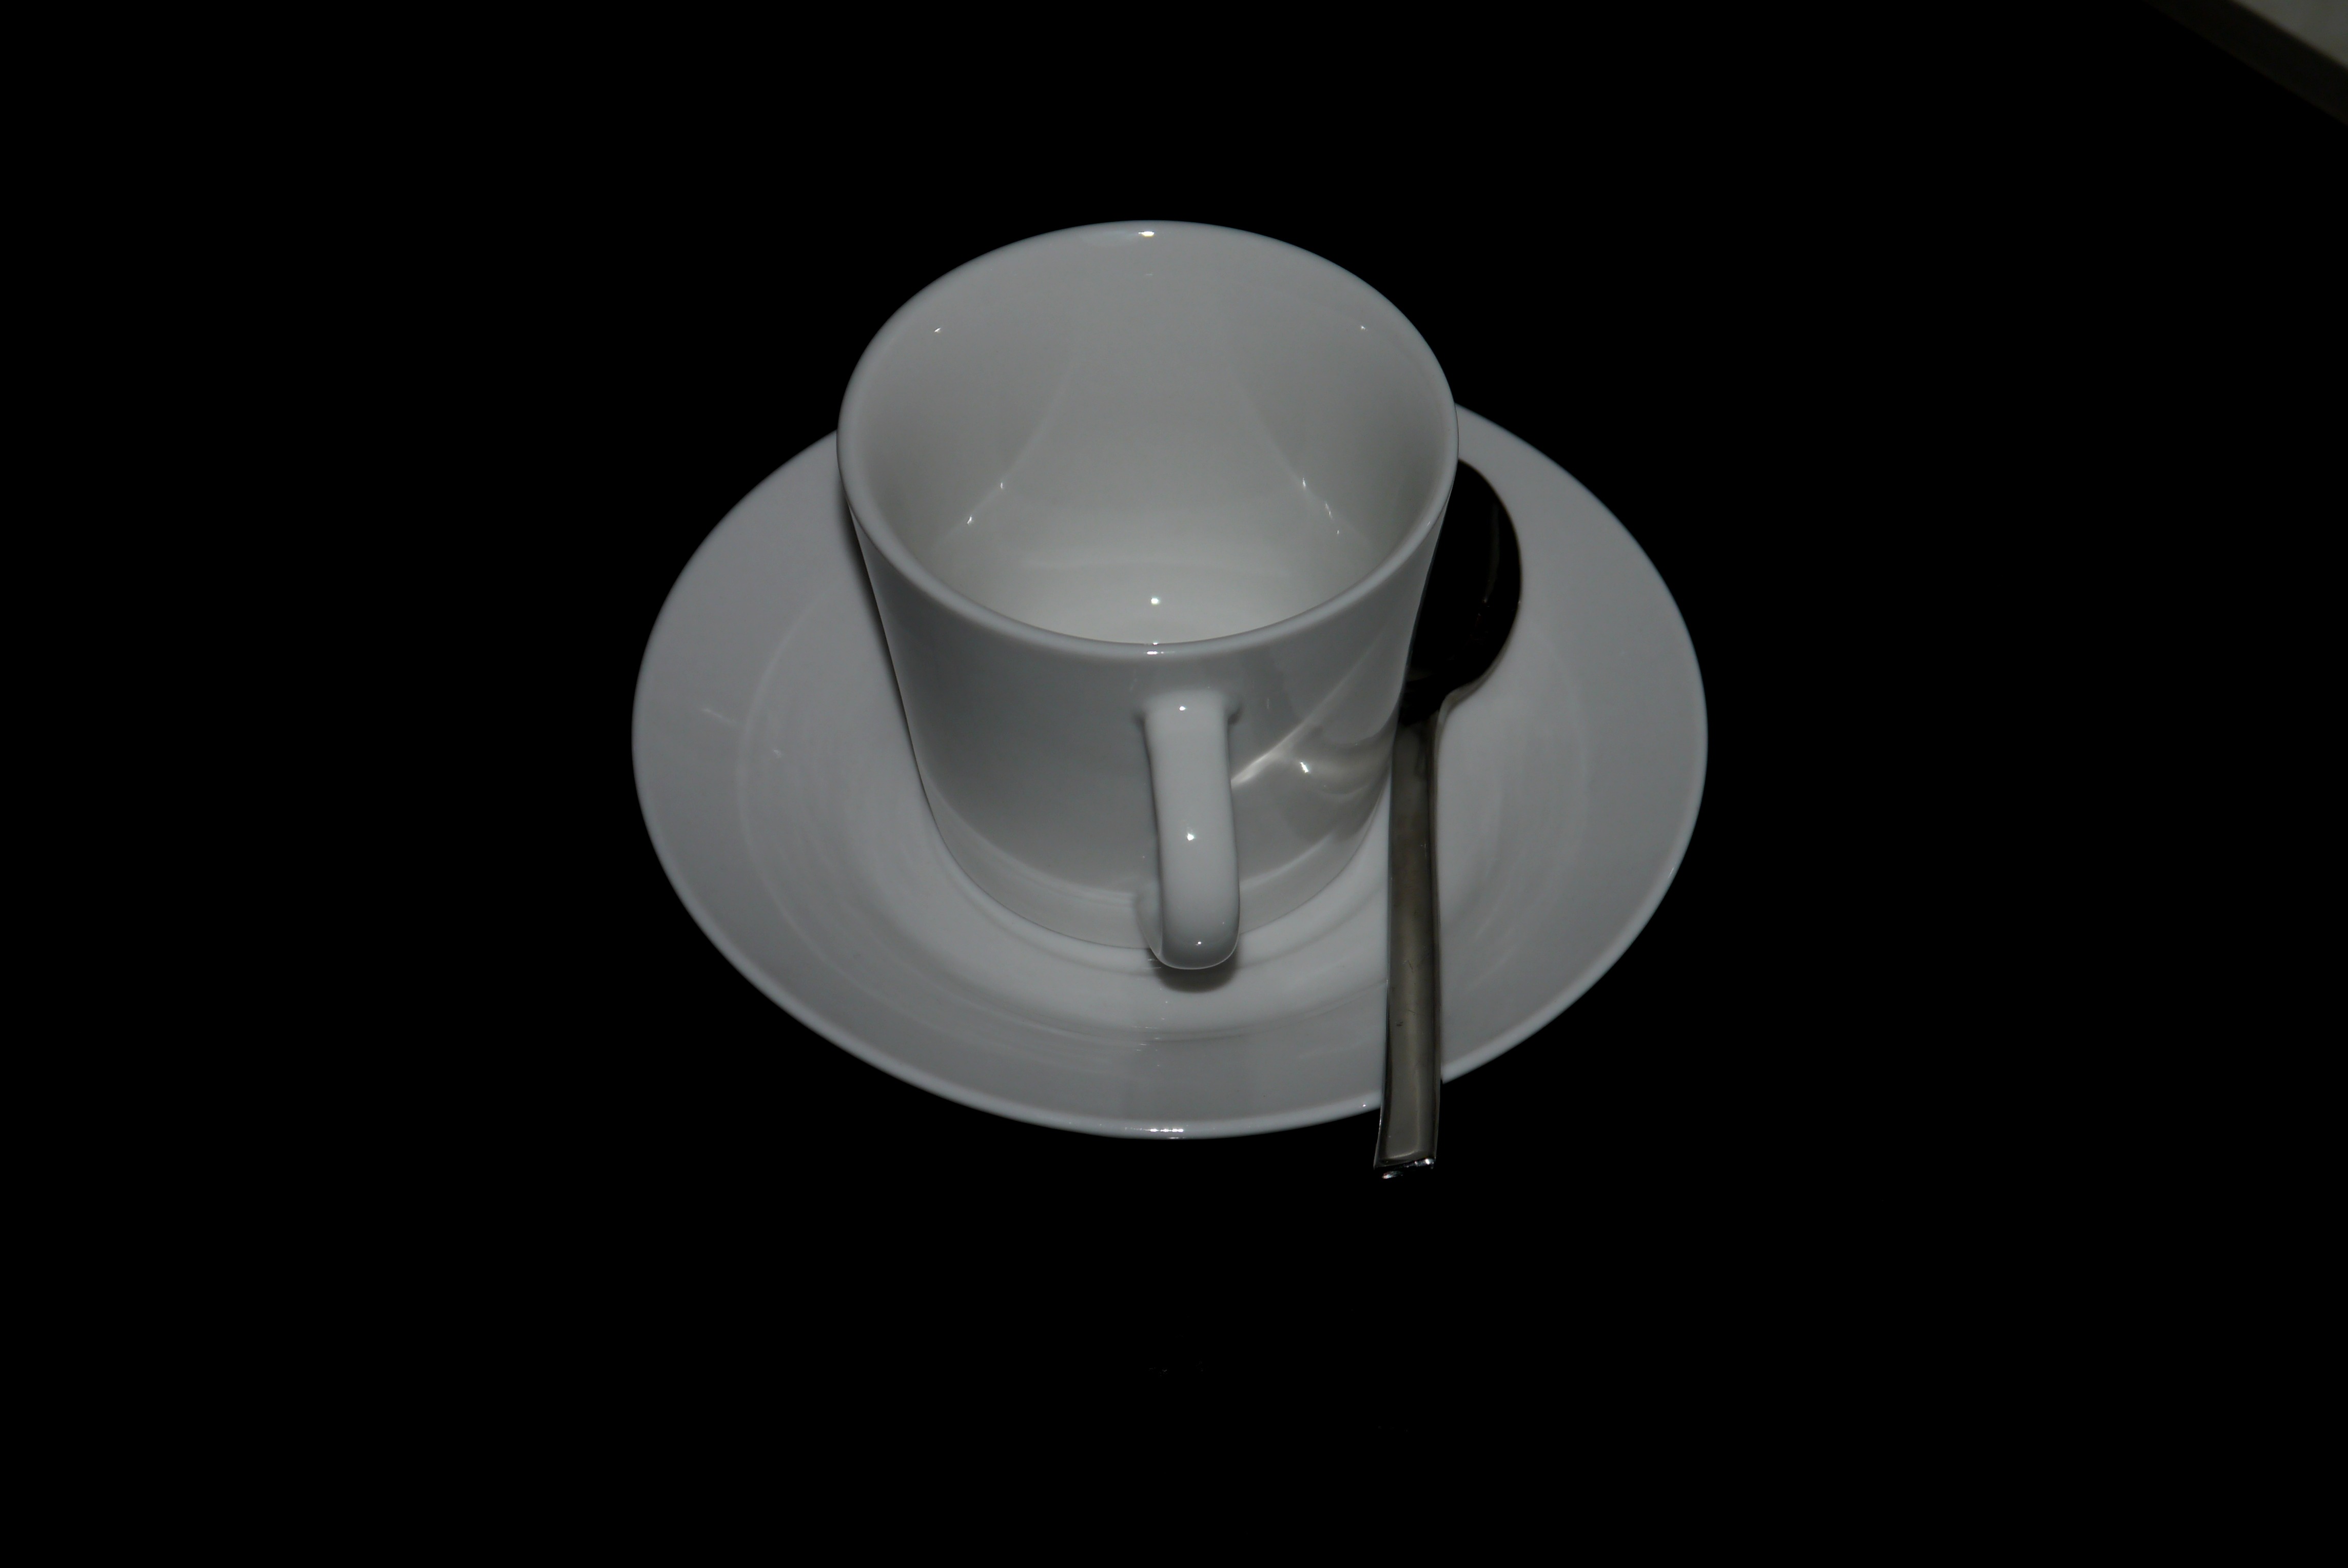
coffee, white, glass, cup, saucer, black, espresso, lighting, coffee cup, spoon, product, cover, dishware